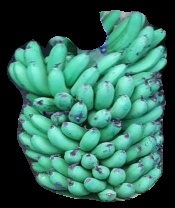
Variety: pachbale
Grade: grade1